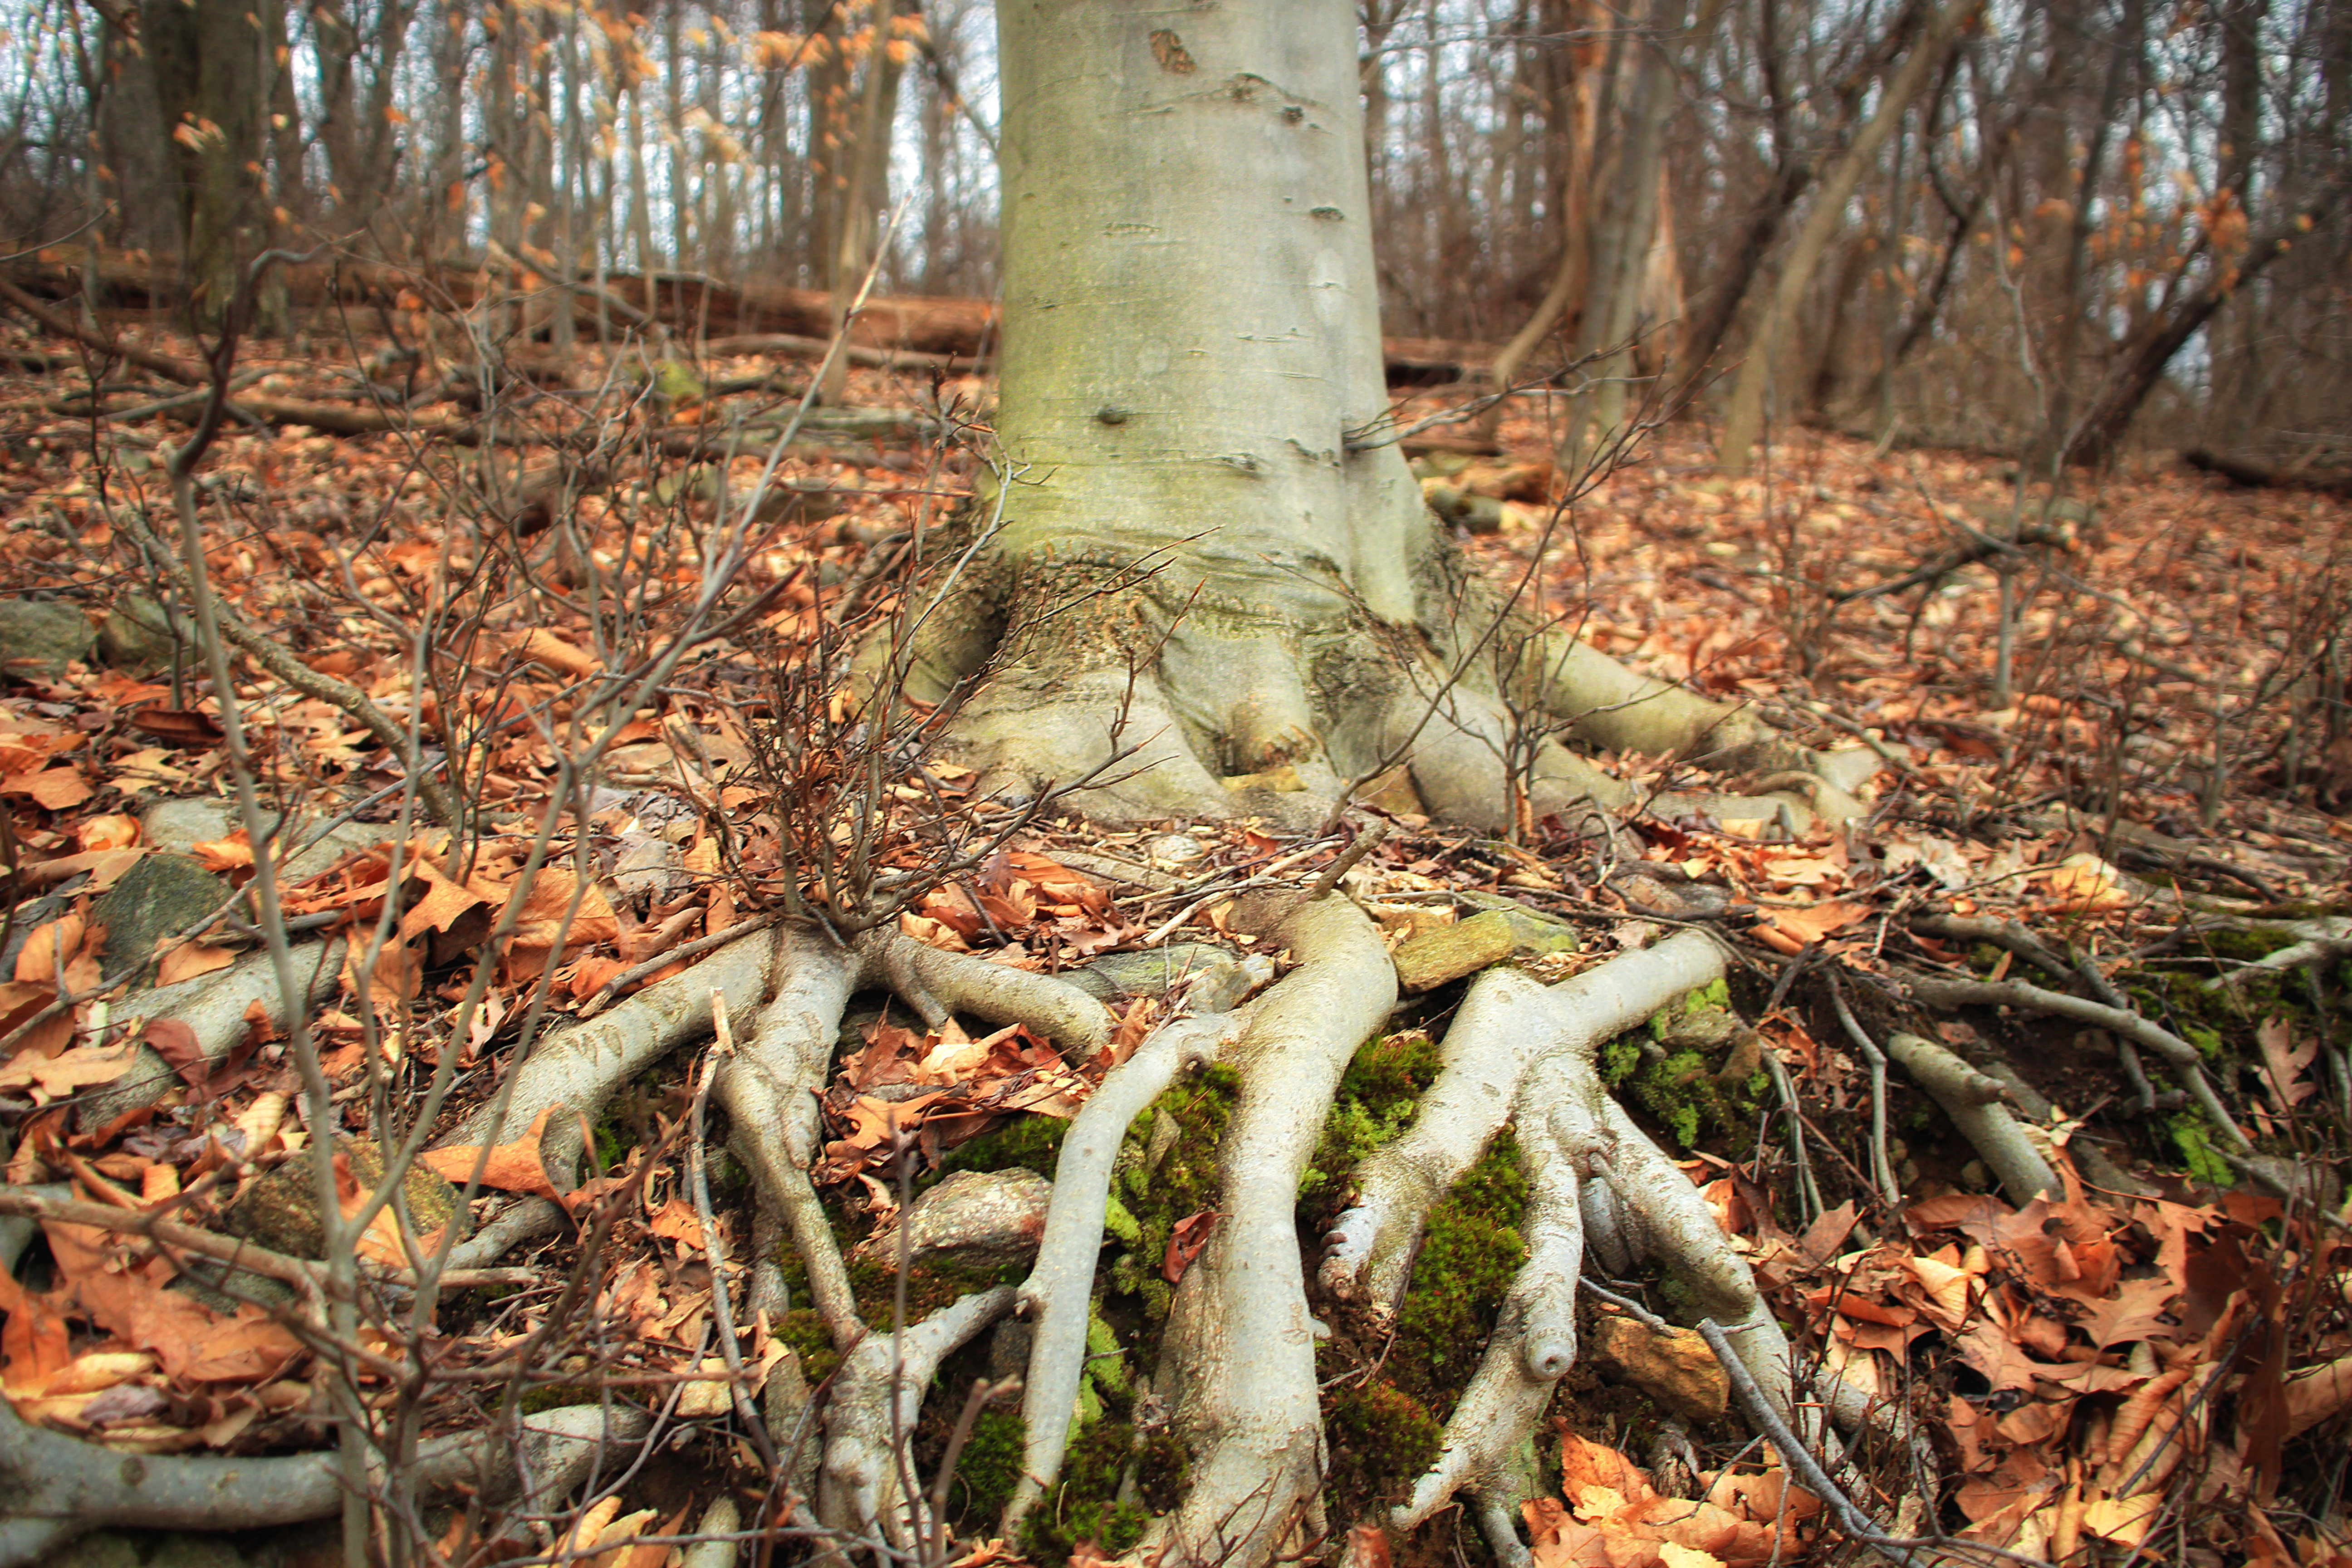
tree, nature, forest, winter, plant, hiking, leaf, trunk, moss, autumn, botany, flora, season, trees, creativecommons, deciduous, understory, pennsylvania, roots, leaflitter, americanbeech, lancastercounty, woodland, habitat, ecosystem, natural environment, woody plant, land plant